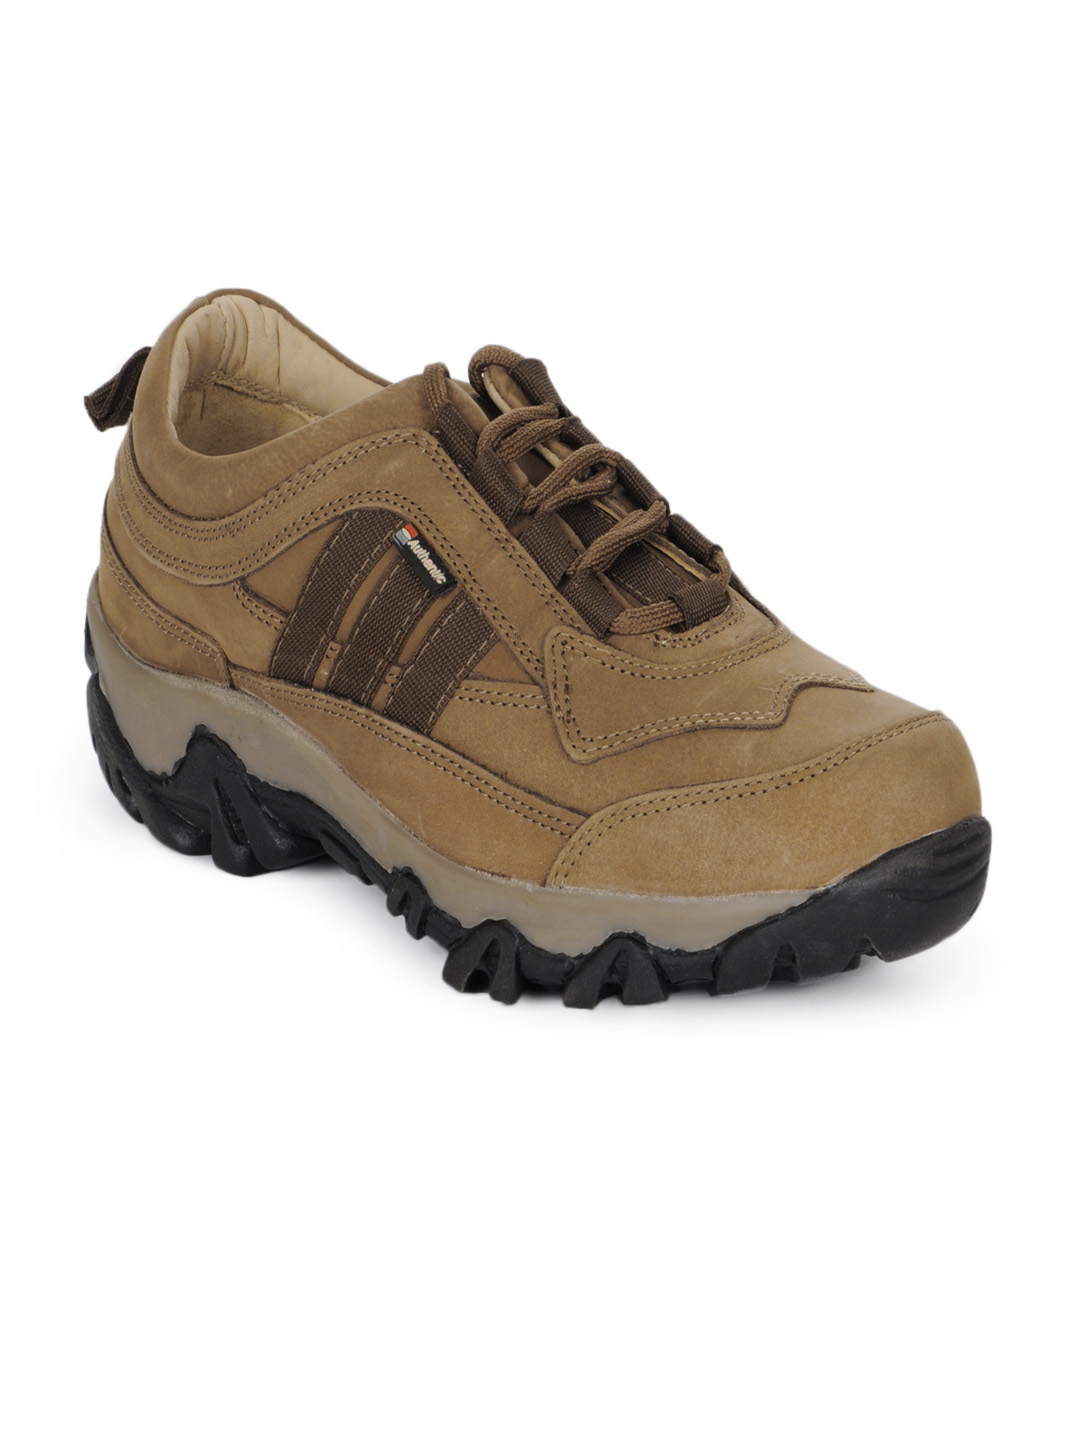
Red Chief Men Brown Shoes
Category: Footwear / Shoes / Casual Shoes
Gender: Men
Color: Brown
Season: Summer 2018
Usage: Casual